Hart Downtown Historic District

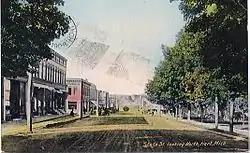
State Street looking north, c. 1908

The Hart Downtown Historic District is a commercial historic district located in Hart, Michigan along South State Street, and is roughly bounded by Main, Dryden, Water, and Lincoln Streets. It was listed on the National Register of Historic Places in 2015.